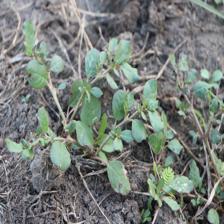
Label: BroadLeafWeed